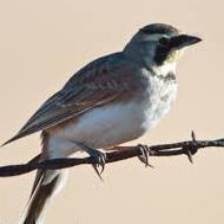
Species: HORNED LARK
Scientific name: EREMOPHILA ALPESTRIS